DAF F218 series

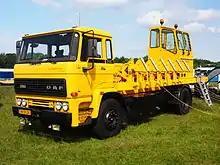
1983 DAF FA 2105

In 1976, at the Earl's Court Commercial Motor Show, the F2300 appeared. This model had been developed due to pressure from the British sales network, and DAF, seeing a sales potential in Europe as well, was happy to oblige. The facelifted 2300 received an all new front appearance, looking like a smaller version of the DAF 2800 (which is exactly what it was). The 2300 was available with two, three, or four axles. The new cab design was called the F220. It replaced the F2200, and soon thereafter a series of smaller variations appeared, replacing the old F218 cabs entirely. Either a short or a sleeper design were available. The heavier 2100 and up models have twin round headlights mounted down low, while the lighter F1600 and 1800 have single rectangular headlamps mounted in the bumper.